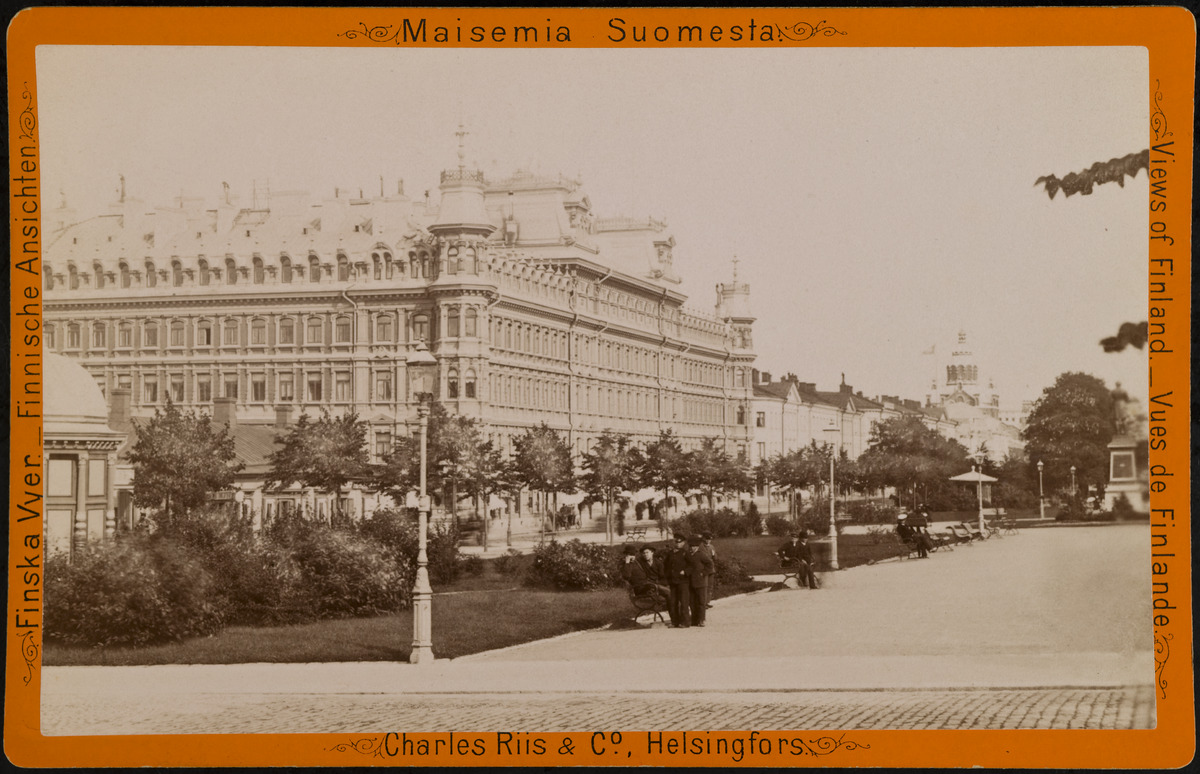
Näkymä Runebergin esplanadille ja Pohjoisesplanadille, keskellä Grönqvistin talo, Pohjoisesplanadi  25-27, rakennettu 1882-1883, otettu käyttöön 1885
sisällön kuvaus: Näkymä Runebergin esplanadille ja Pohjoisesplanadille, keskellä Grönqvistin talo, Pohjoisesplanadi  25-27, rakennettu 1882-1883, otettu käyttöön 1885. mustavalkoinen
Kuvaaja: Riis, Charles, valokuvaaja
Ajankohta: kuvausaika 1885 n.
Paikka: Suomi, Uusimaa, Helsinki, Kluuvi Helsinki, Pohjoisesplanadi 25, 27
Aiheet: arkkitehtuuri, kerrostalot, tiilirakennukset, puurakennukset, puistot, patsaat, kioskit, kirkot